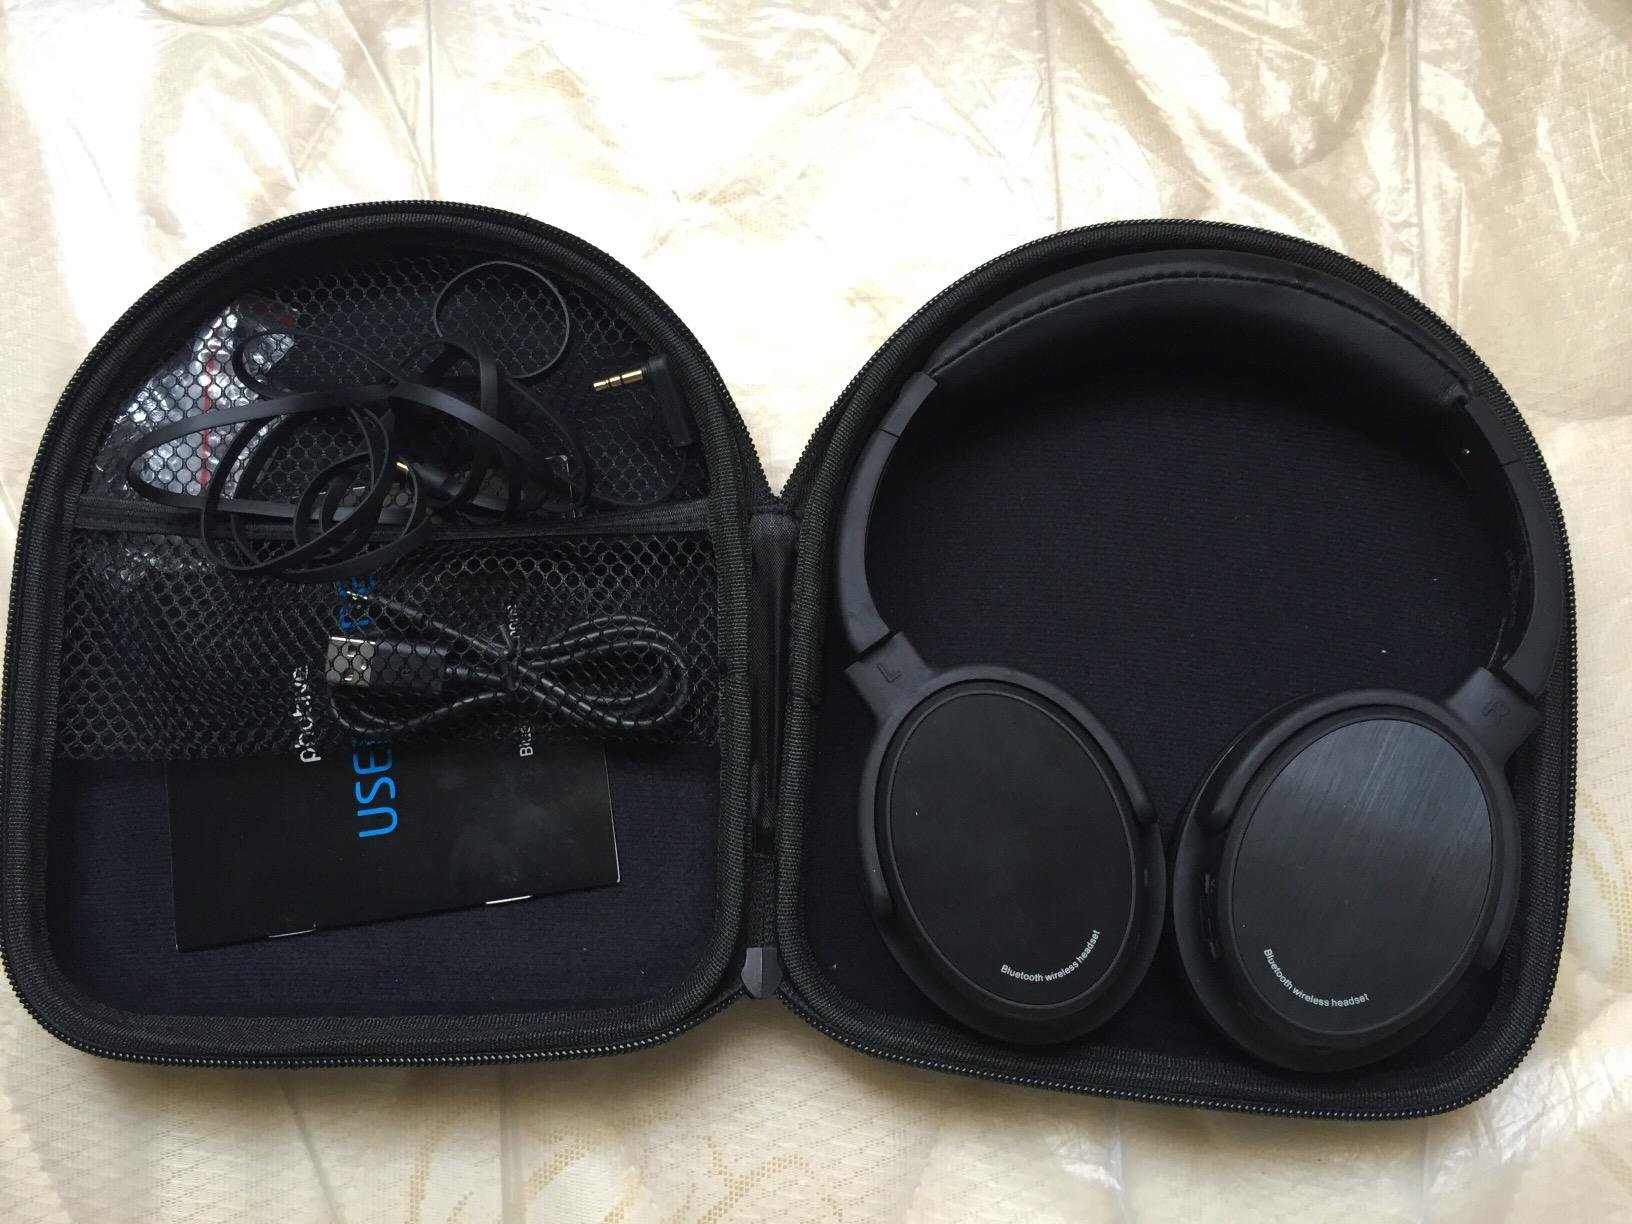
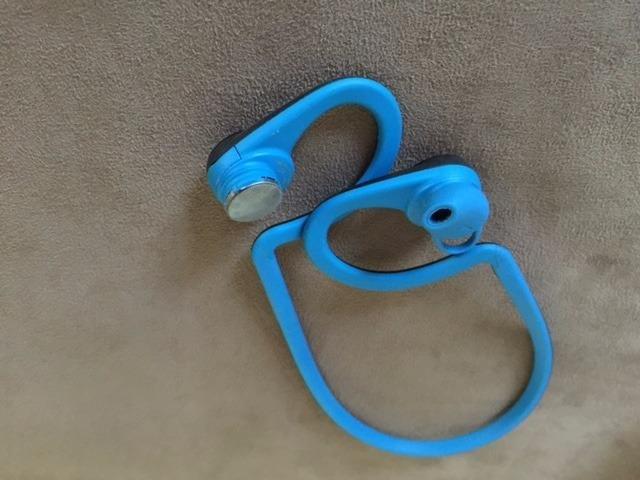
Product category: headphones
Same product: no